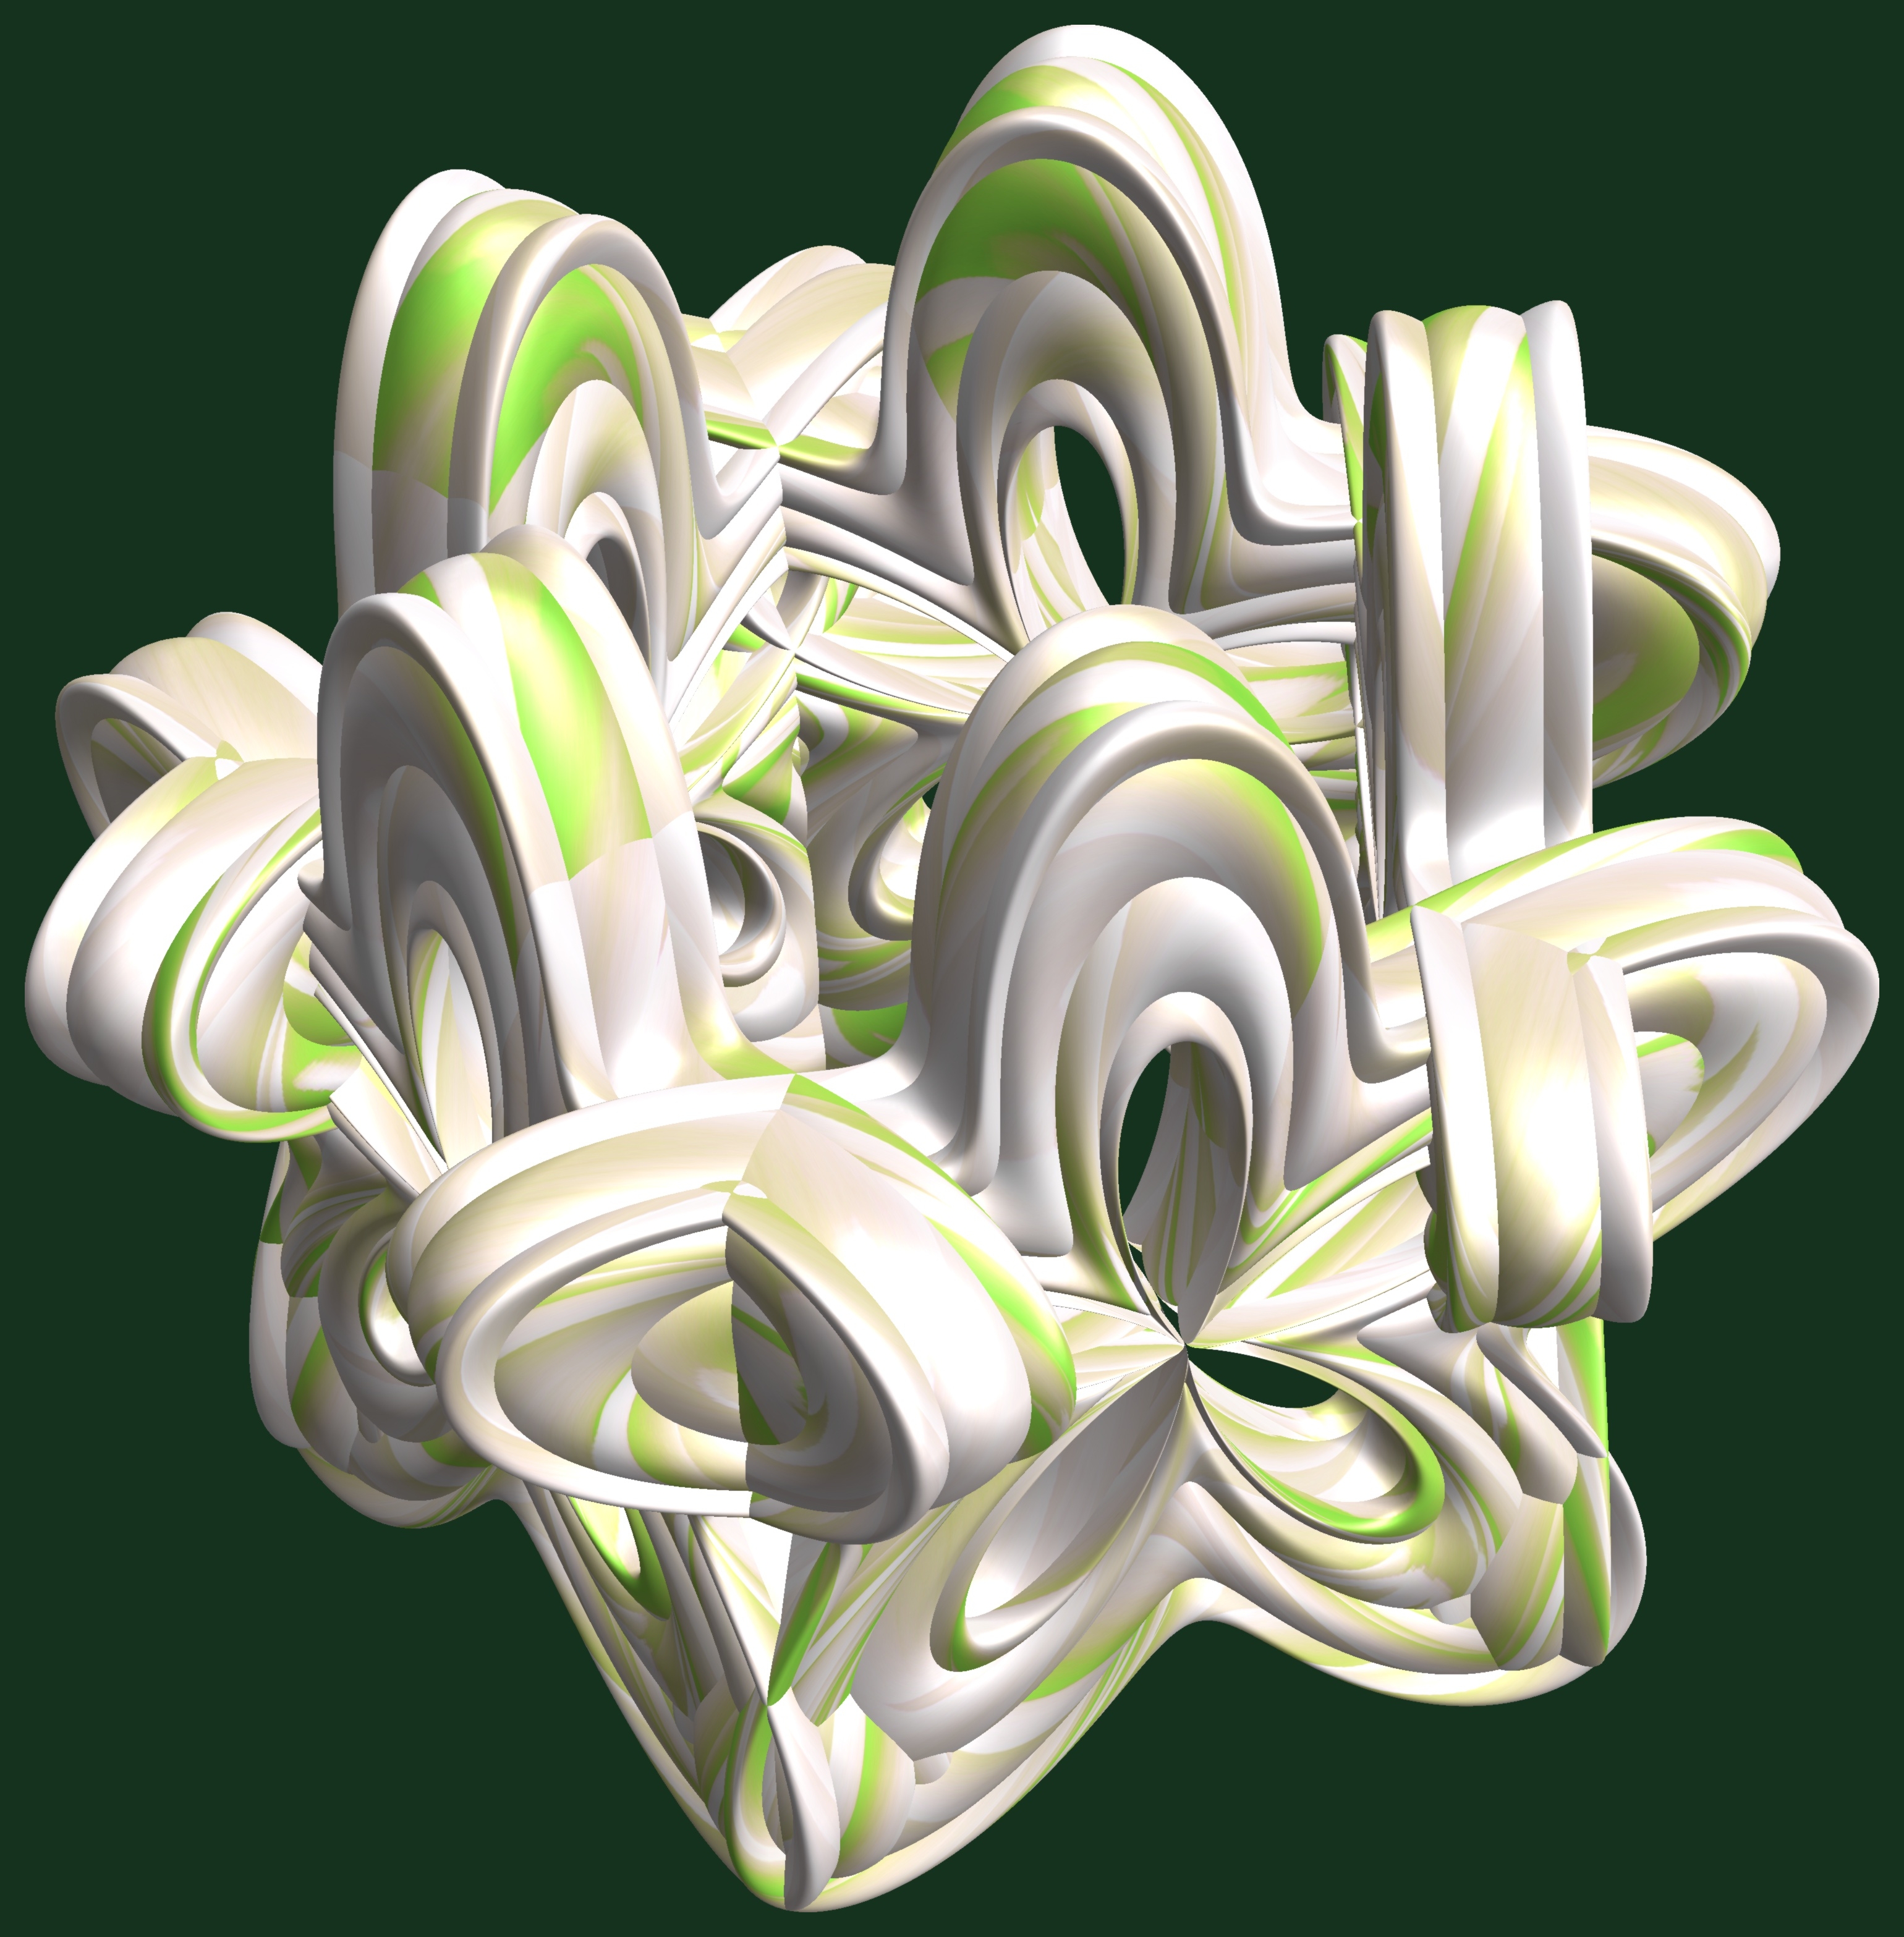
structure, wheel, texture, spiral, pattern, green, lighting, circle, illustration, design, symmetry, 3d, graphic, torus, mathematica, cg, parametricplot3d, code, program, algorithm, abstruct, mapping